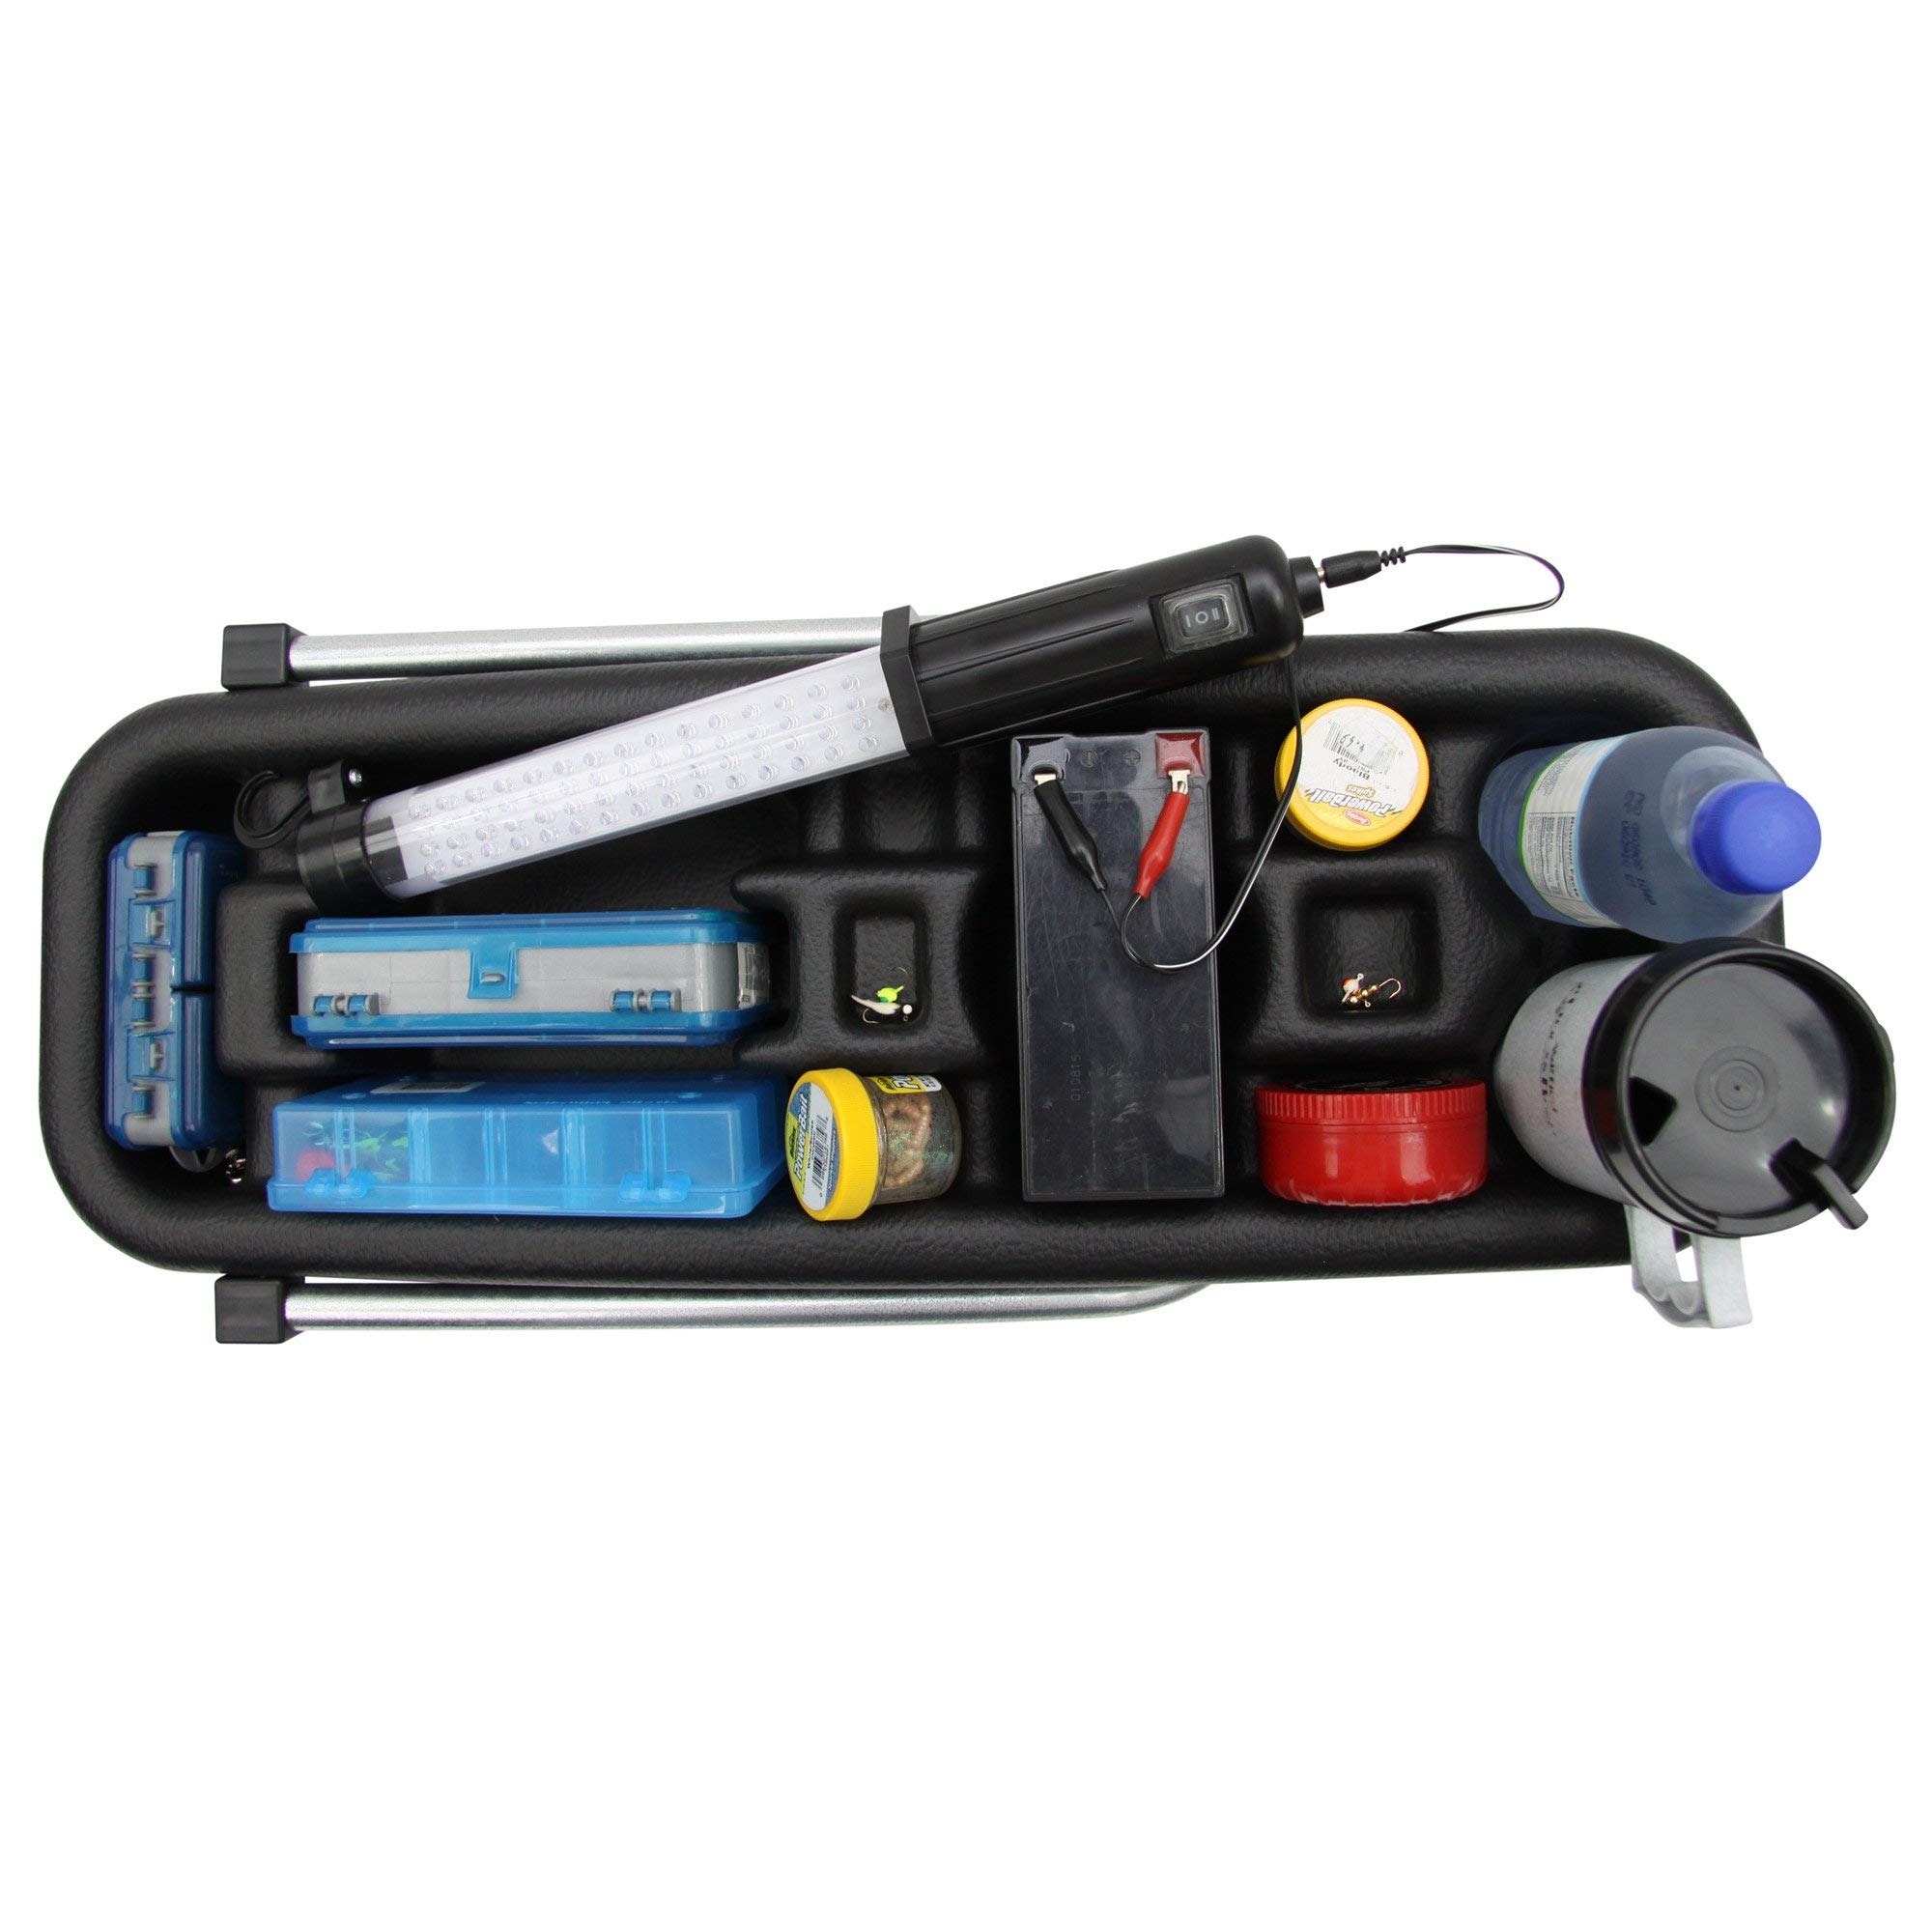
Item Name: CLAM 1458 Fish Trap Center Console with Leg
Bullet Point 1: Durable polyethylene construction
Bullet Point 2: Fits most Clam Fish Trap flip over shelters
Bullet Point 3: Multiple storage openings and cup holders
Bullet Point 4: 25.5” L x 9” W x 3” H
Bullet Point 5: Includes leg
Value: 1.0
Unit: Ounce

Price: 32